Momoko Kōchi

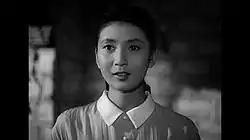
Kōchi in "Godzilla"

After graduating from Japan Women's University's affiliated high school, Kōchi worked as an office lady, but she joined Toho through their "New Face" program in April 1953, along with Akira Takarada, Kenji Sahara, Yū Fujiki, and Masumi Okada (who later moved to Nikkatsu). Her first role was in as Yaeko. One year later, she acted in movies directed by Kajirō Yamamoto.